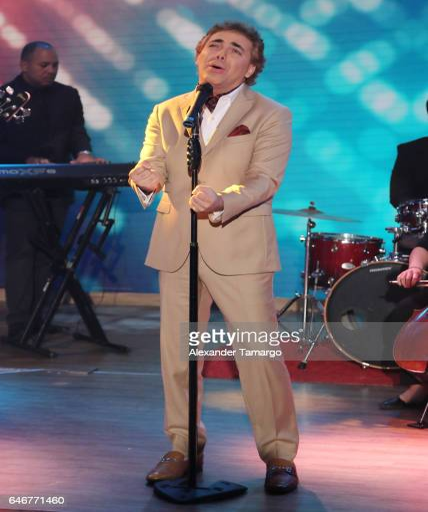
artist is seen on the set